Billy Sims

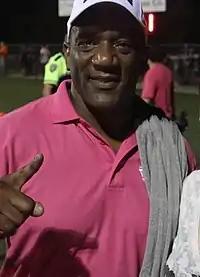
Sims in 2010

Billy Ray Sims (born September 18, 1955) is an American former professional football player who was a running back for five seasons with the Detroit Lions of the National Football League (NFL) from 1980 to 1984. Sims played college football for the Oklahoma Sooners, earning consensus All-American honors twice, and winning the Heisman Trophy in 1978. He was selected by the Lions with first overall pick of the 1980 NFL draft. After three Pro Bowl selections, his career was prematurely ended by a knee injury suffered in 1984.